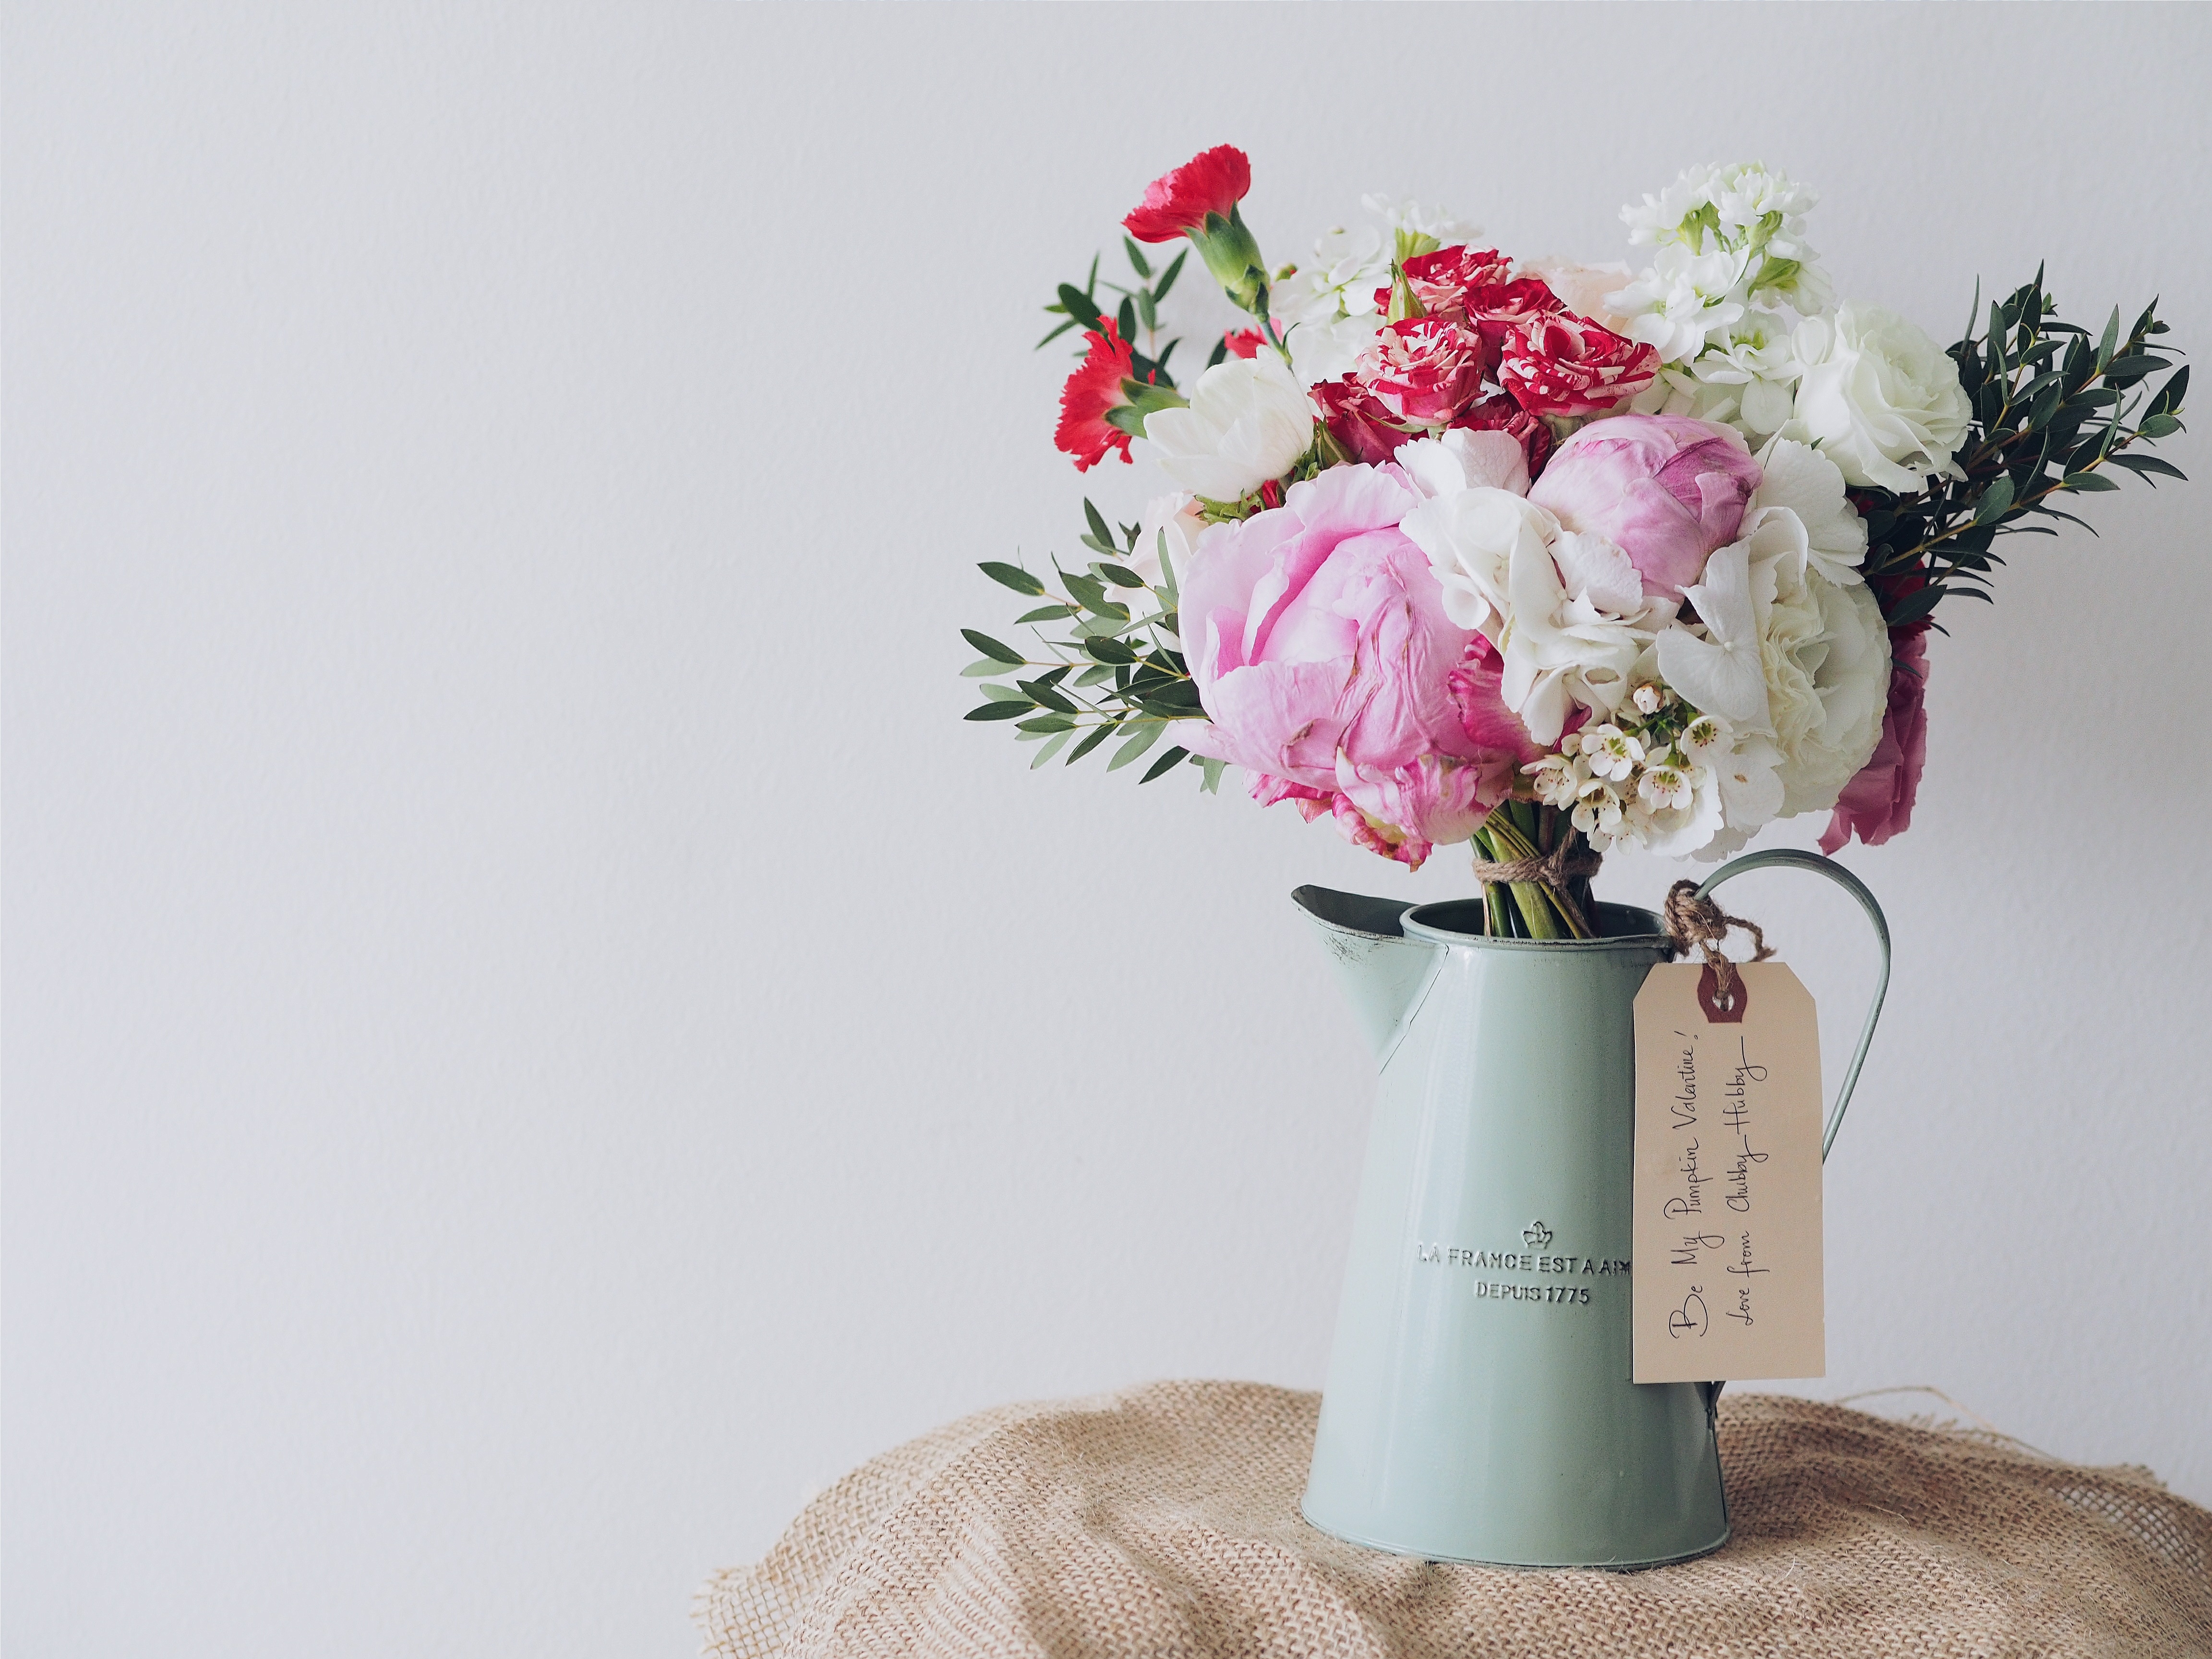
plant, flower, bouquet, gift, vase, spring, pink, art, floristry, peony, flowering plant, flower bouquet, cut flowers, floral design, centrepiece, artificial flower, flower arranging